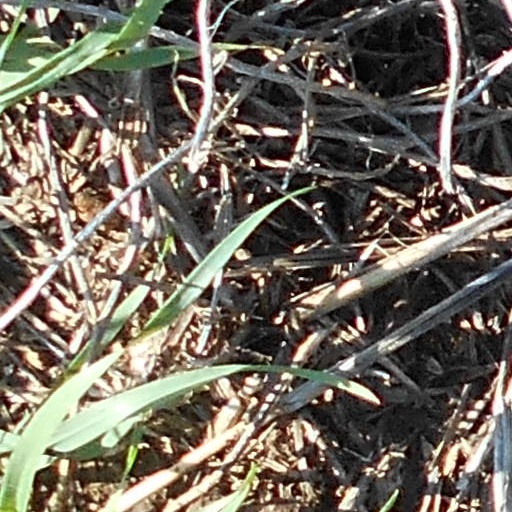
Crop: wheat